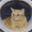
Label: cat